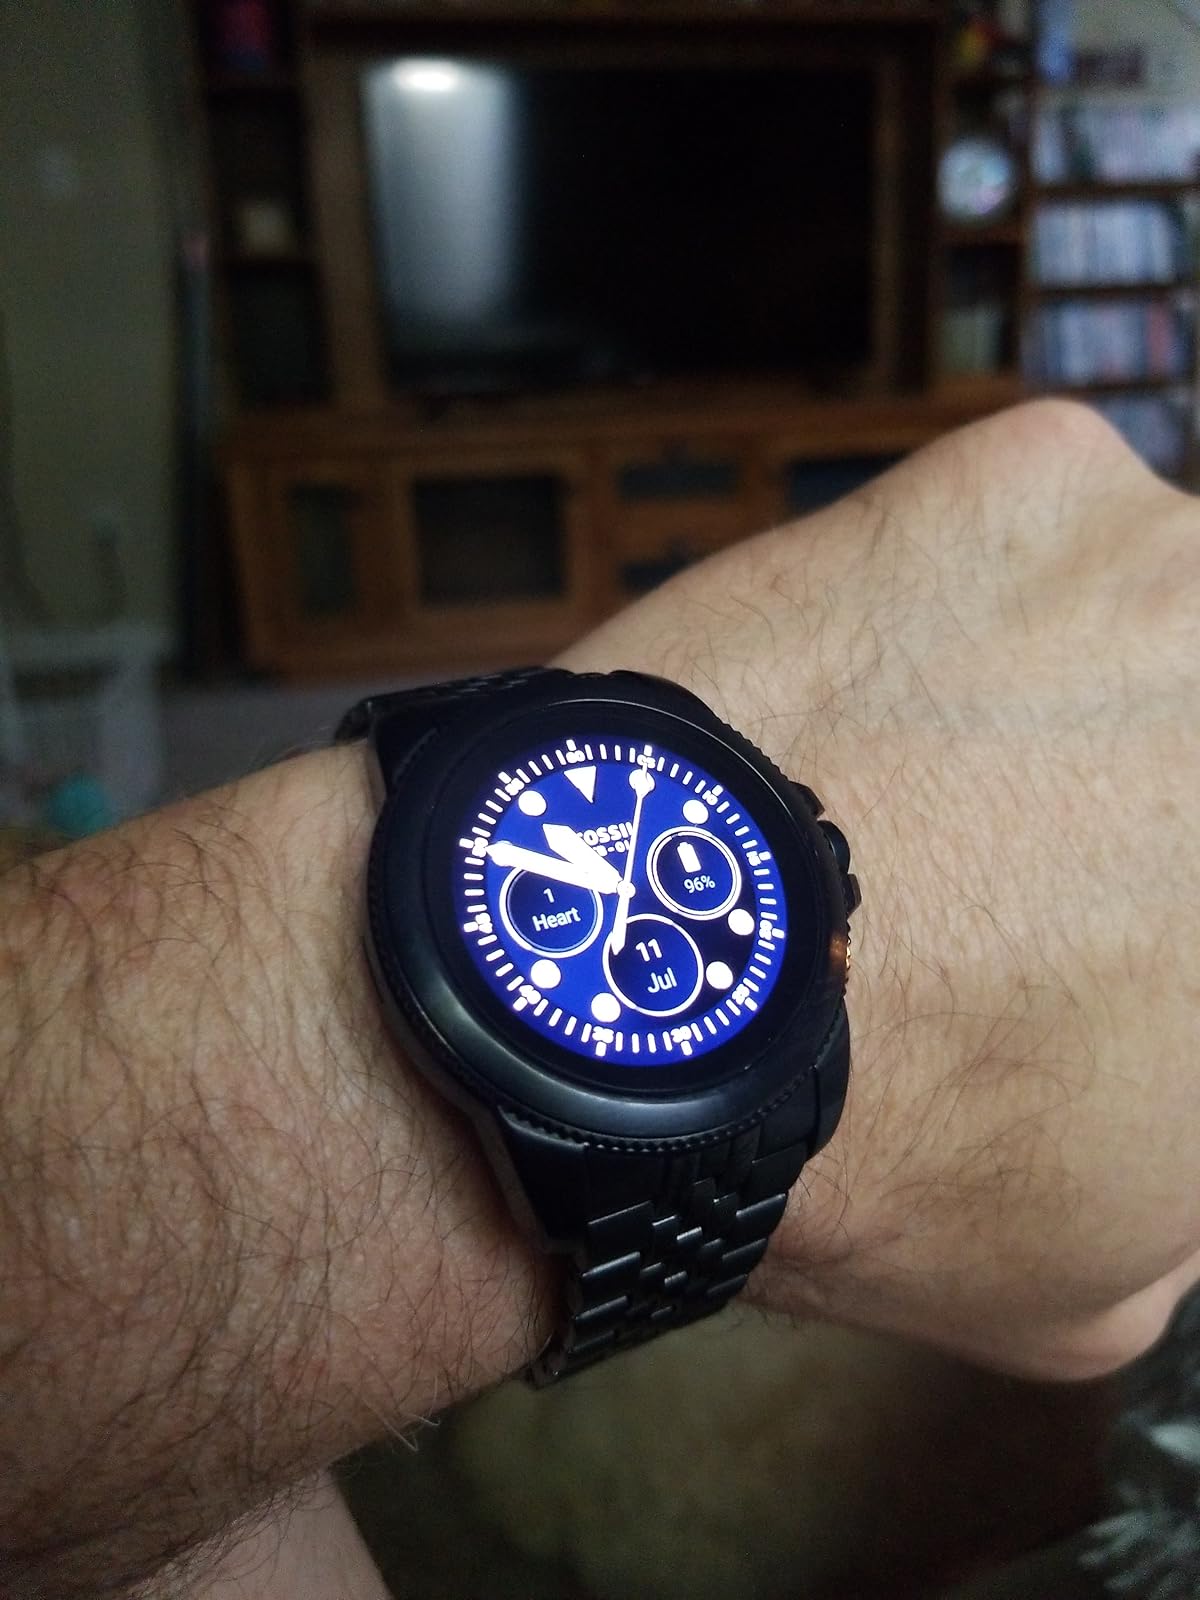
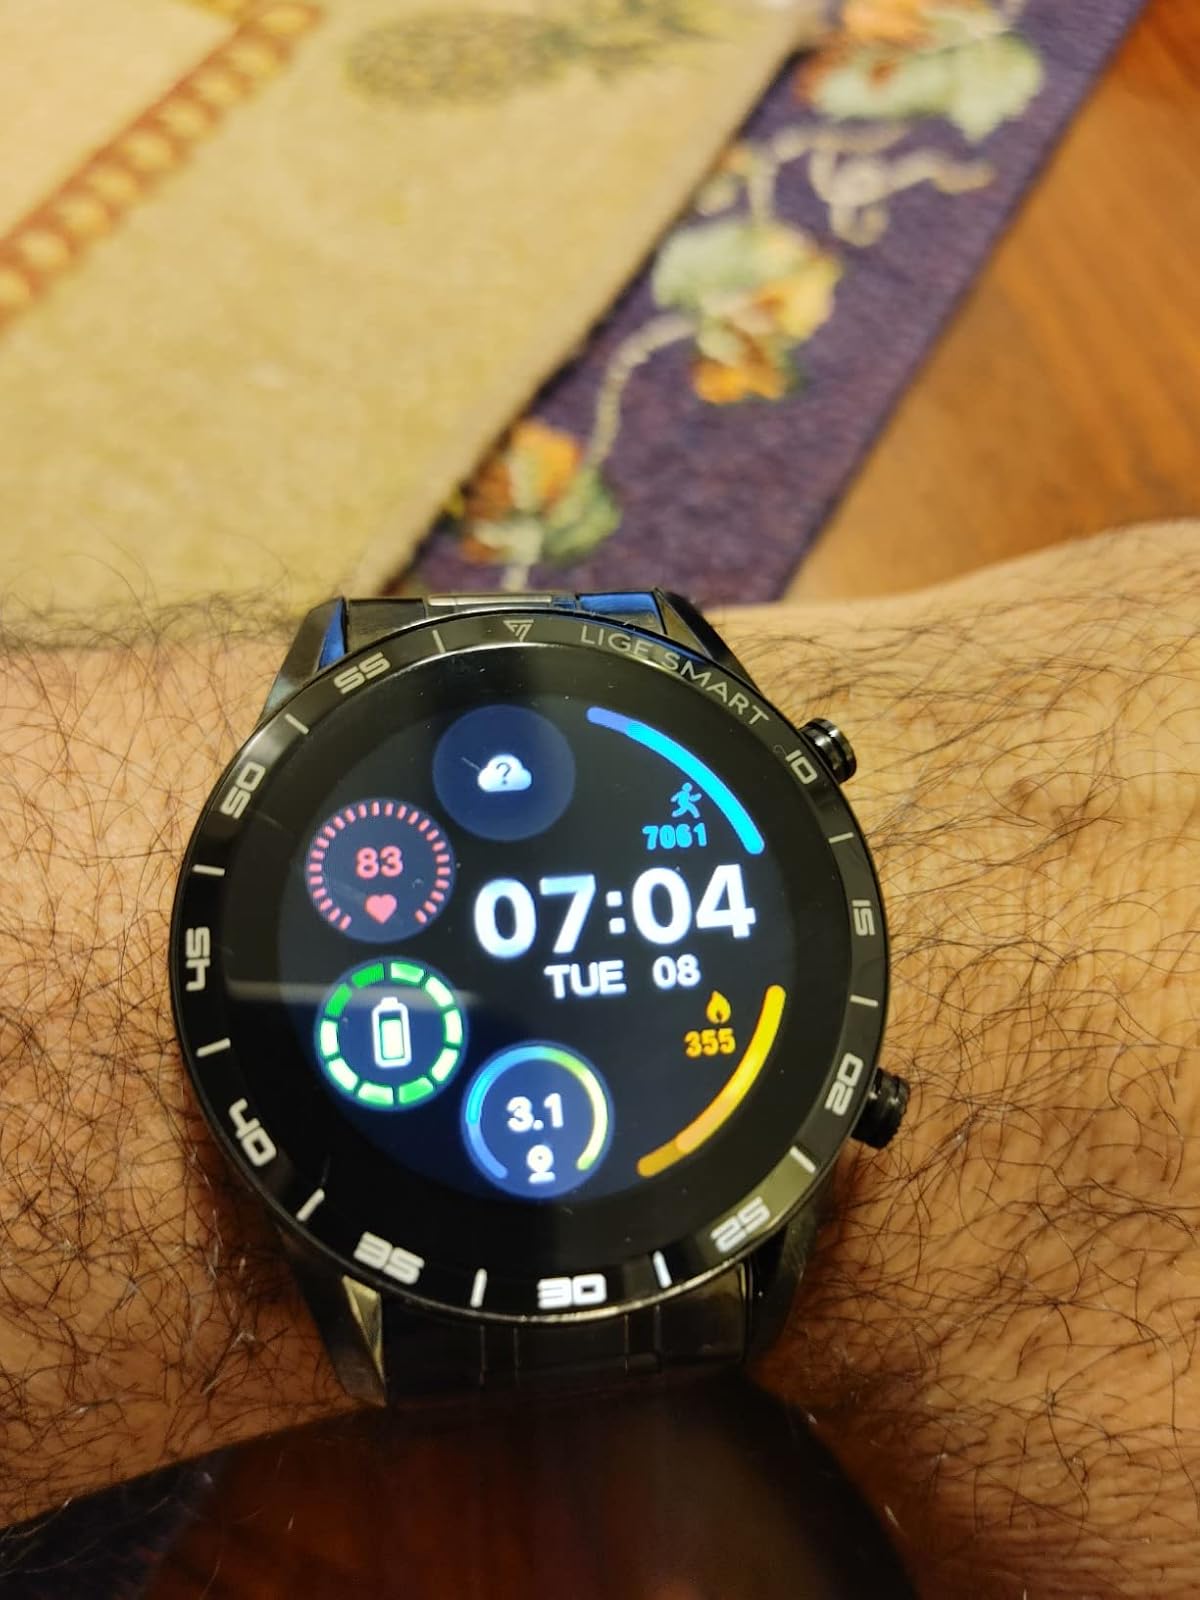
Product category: smartwatch
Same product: no